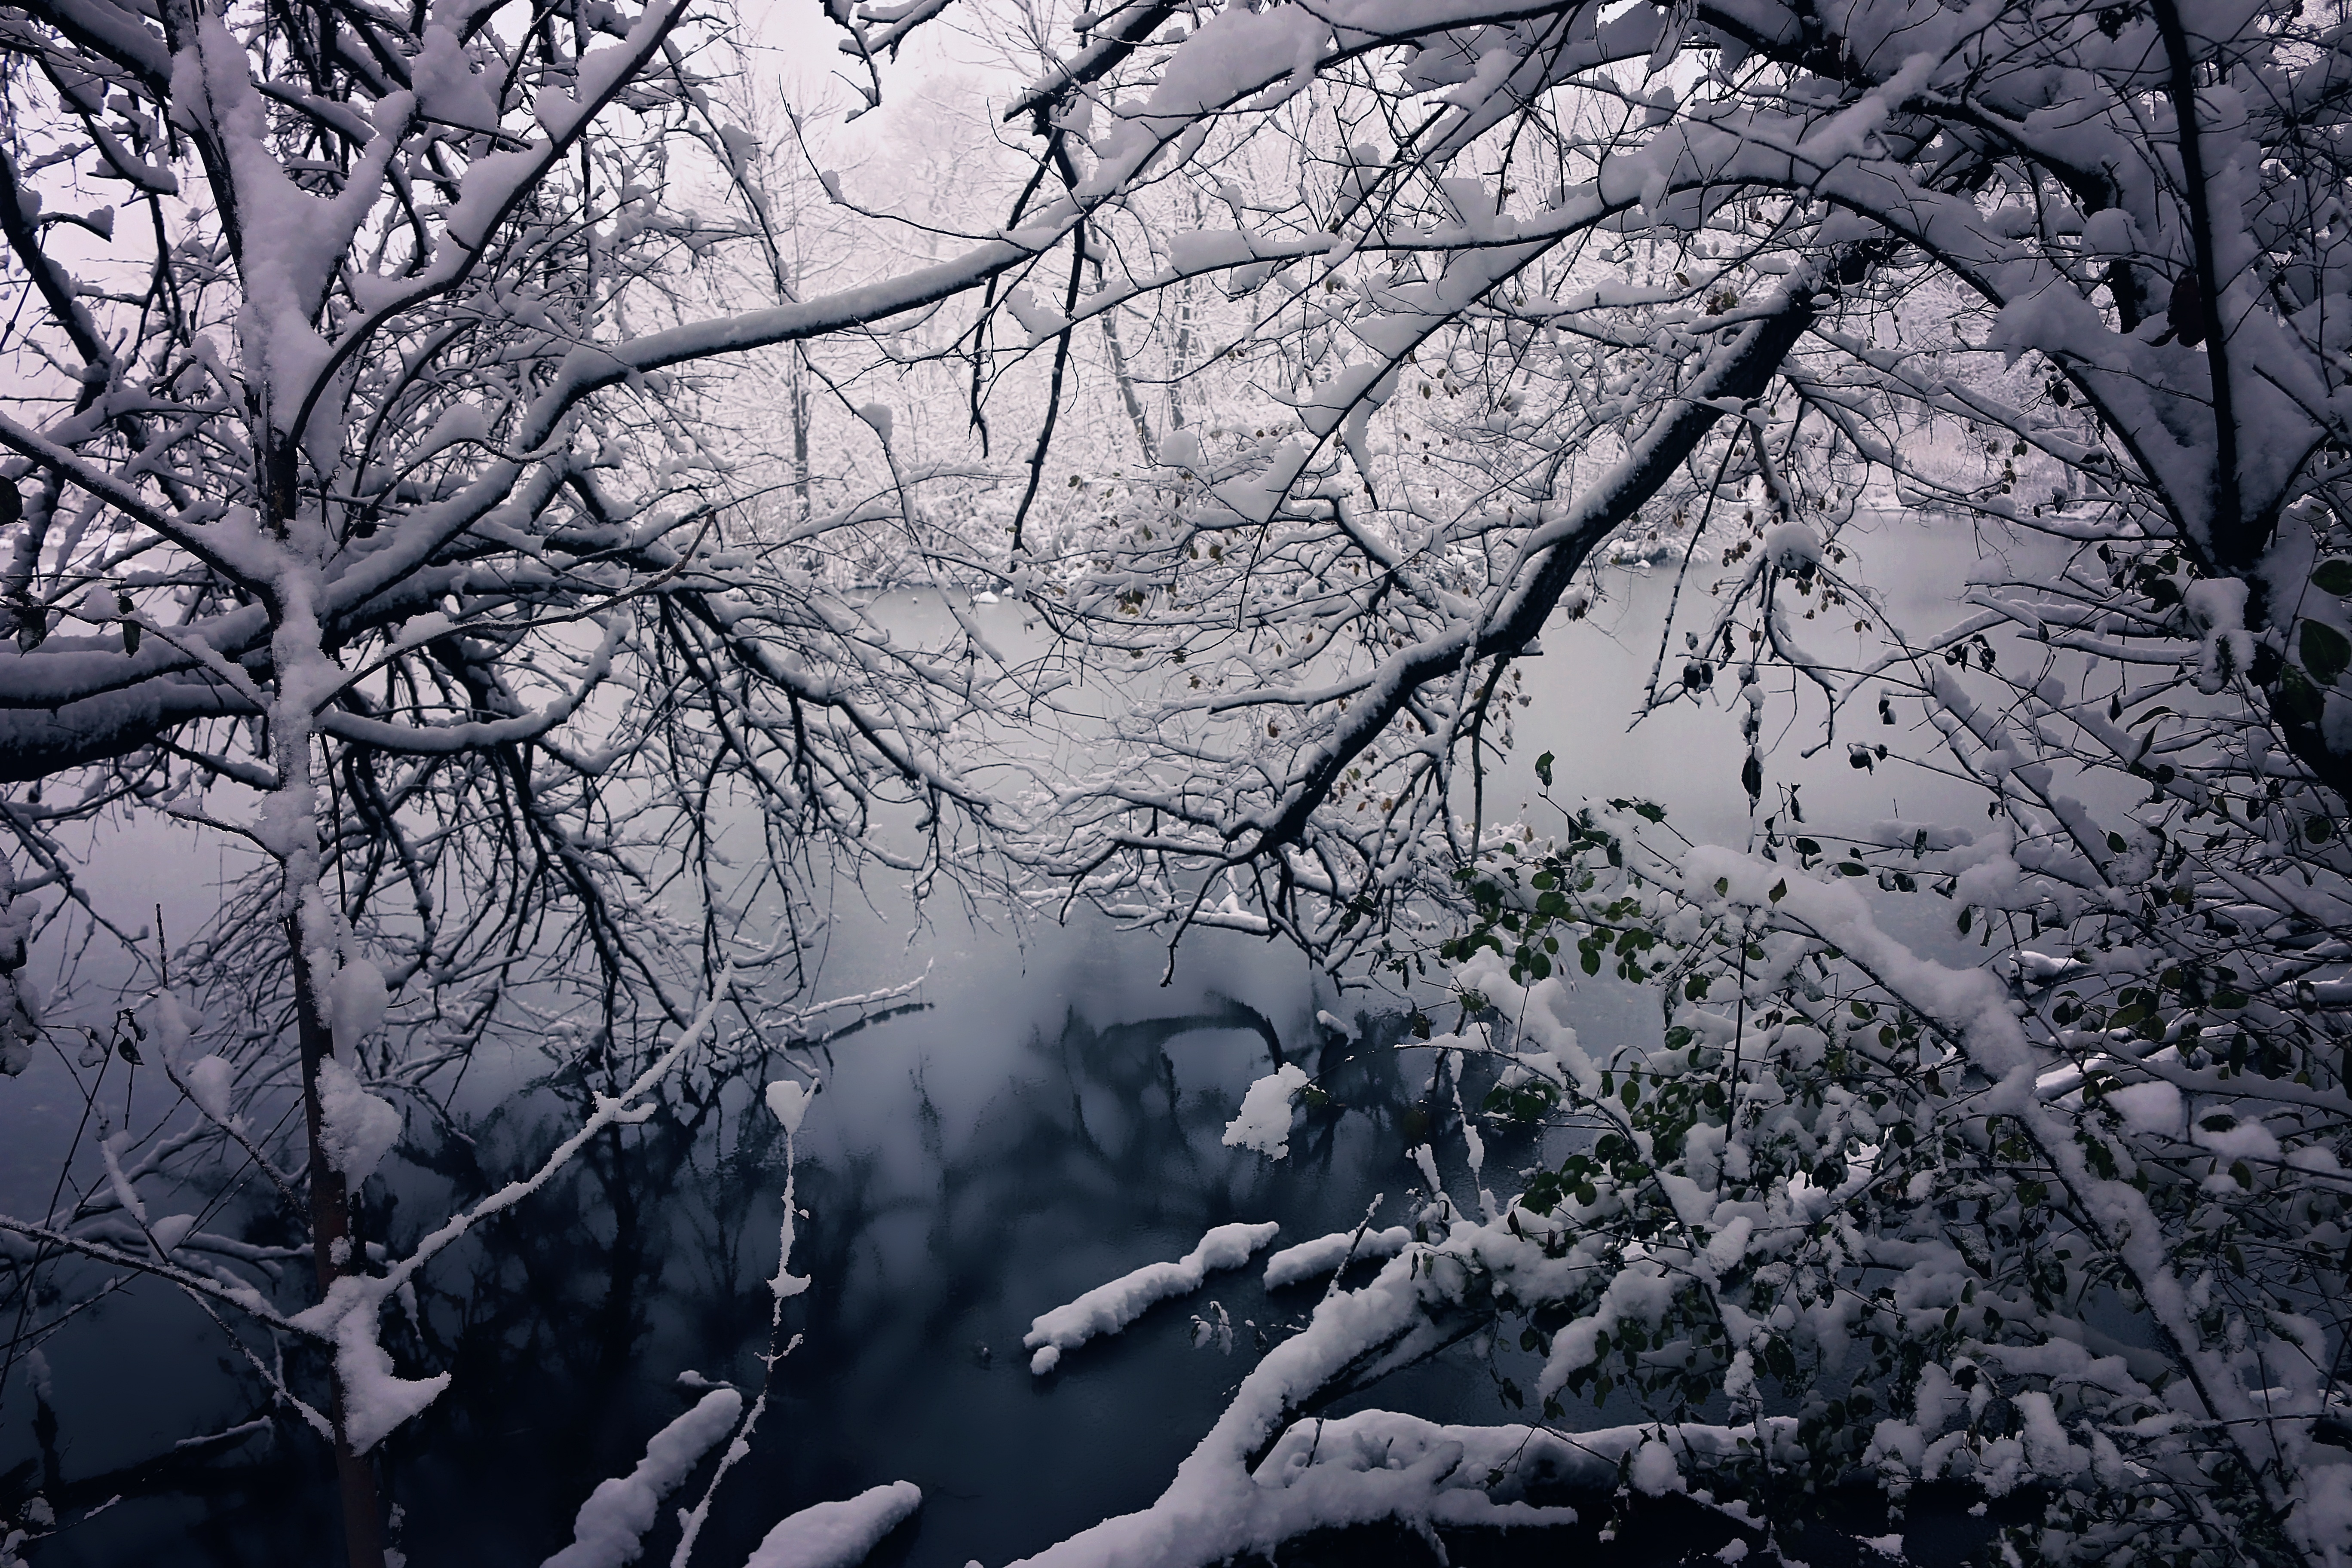
landscape, tree, water, nature, forest, outdoor, branch, snow, cold, winter, light, black and white, plant, sky, white, leaf, flower, lake, frost, ice, portrait, reflection, scenic, natural, weather, holiday, blue, monochrome, christmas, season, snowfall, trees, grey, seasons, new, beauty, beautiful, december, xmas, freezing, monochrome photography, atmospheric phenomenon, woody plant